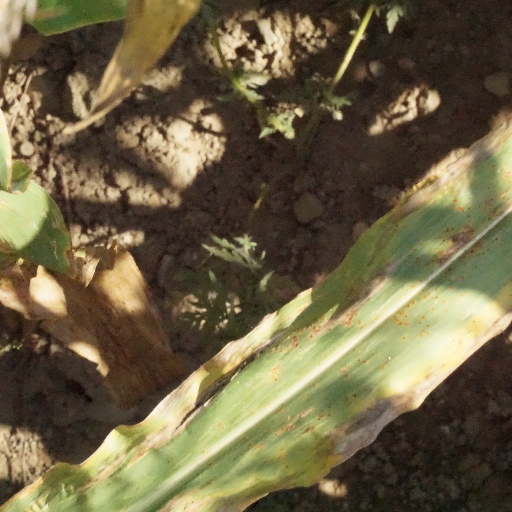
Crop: maize; corn